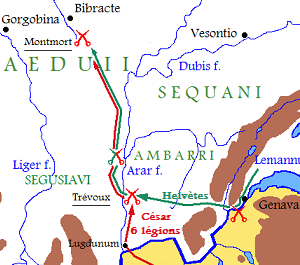
La bataille de l'Arar se déroule pendant la guerre des Gaules en 58 av. J.-C. Dans ce premier affrontement, les Romains empêchent les Helvètes de traverser la rivière de l'Arar, aujourd'hui la Saône.
La bataille de Bibracte met fin à la migration des Helvètes au début de la Guerre des Gaules.
La bataille de Cavillonum se déroule pendant la guerre des Gaules en 58 av. J.-C.
La guerre des Gaules est une série de campagnes militaires menées par le proconsul romain Jules César contre plusieurs tribus gauloises. La guerre de Rome contre ces tribus dure de 58 à 51-50 av. J.-C., et aboutit à la décisive bataille d'Alésia en 52 av. J.-C., qui mène à l'expansion de la République romaine sur l'ensemble de la Gaule.
La Legio duodecima (XII) Fulminata est une légion romaine qui fut levée en 58 av. J.-C. par Jules César pour mener campagne contre les Helvètes lors de la guerre des Gaules.